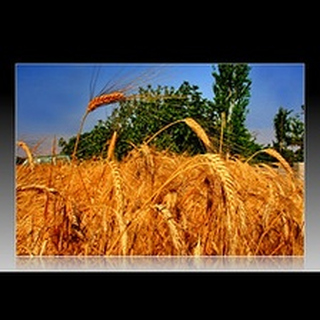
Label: wheat_blast